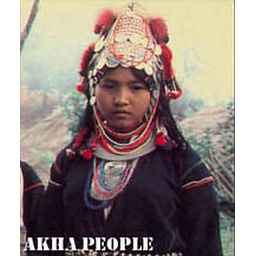
thai girl in traditional hill tribe costume